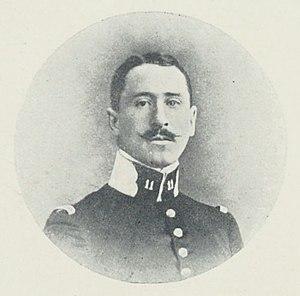
Capitaine de Lormel Officier de cavalerie, nommé capitaine au 2e B.C. P. Arrivé au corps en janvier 1916. Tombé glorieusement devant Douaumont le 25 février 1916. [1]
Le 11ᵉ régiment de dragons, est une unité de cavalerie de l'armée française, créé sous la Révolution à partir du régiment d'Angoulême dragons, un régiment français d'Ancien Régime.